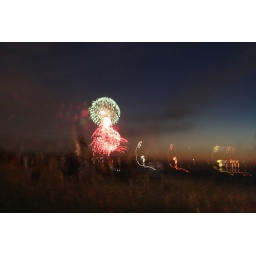
This is what happens when your tripod is the arm of a beach chair occupied by the photographer and a 3-year-old.